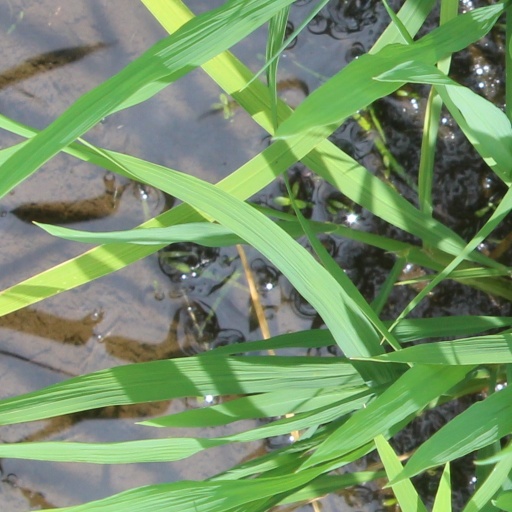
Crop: rice